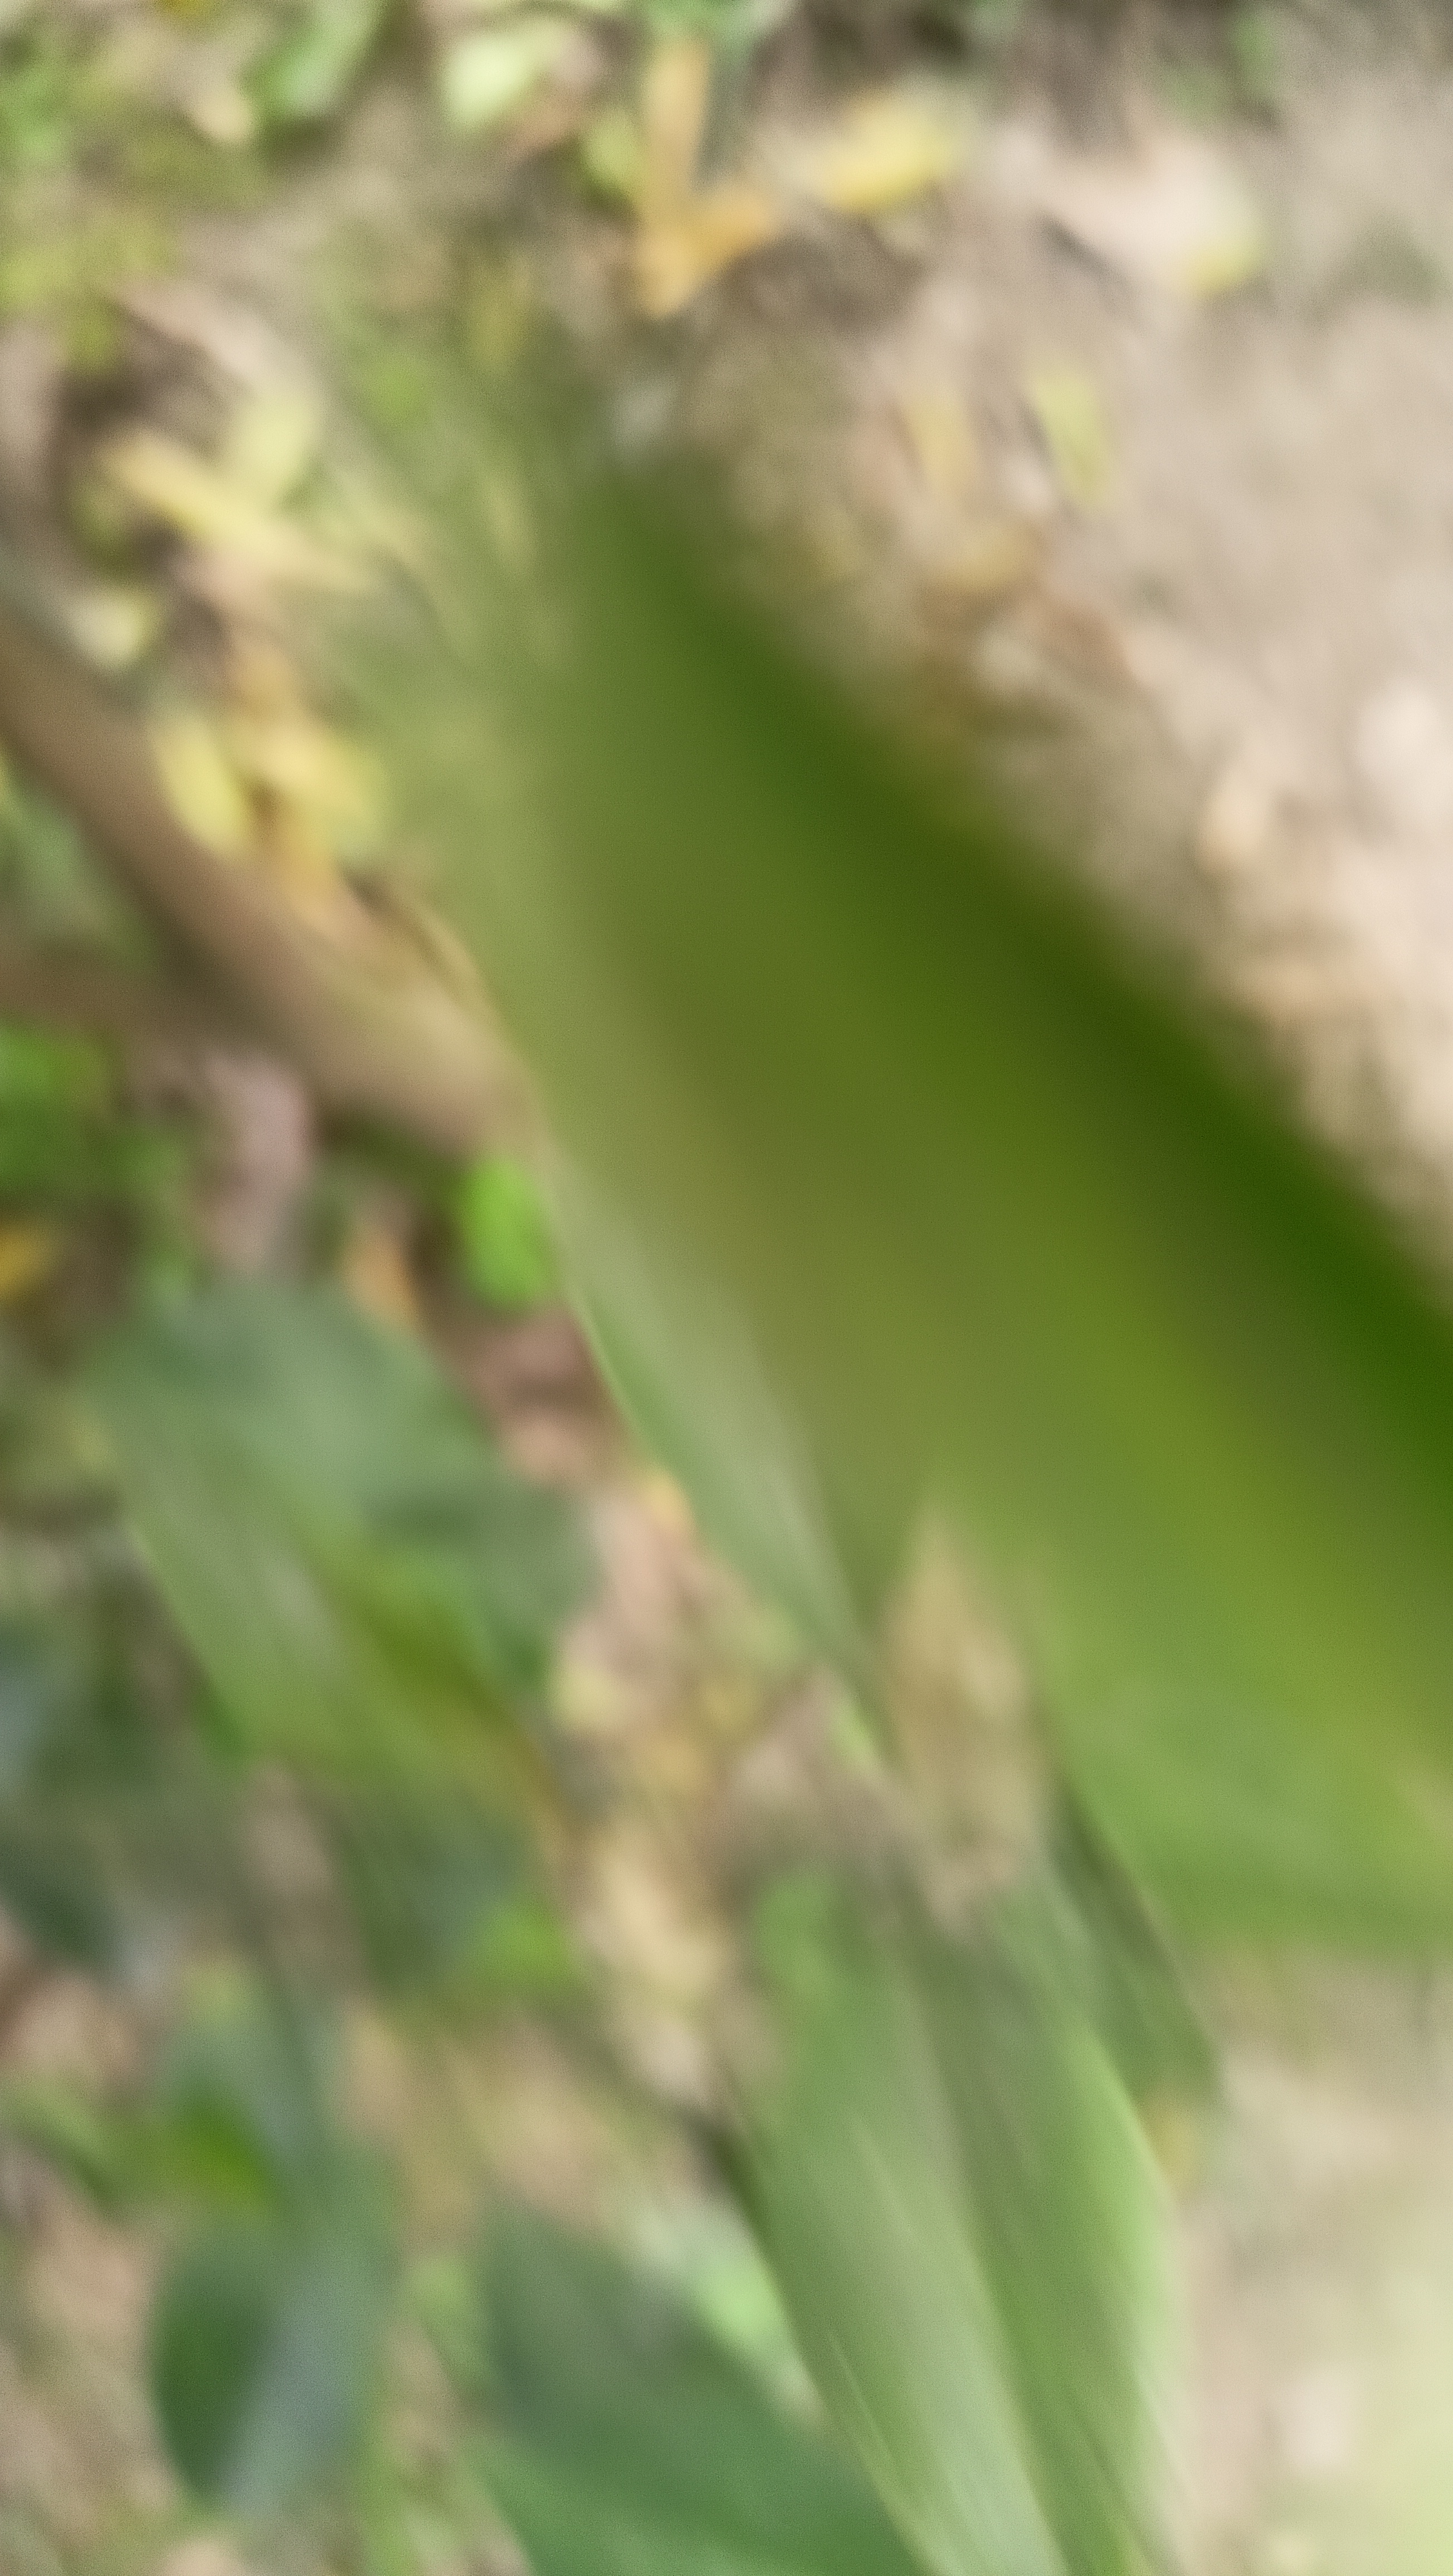
Mandarin leaf variety: China Mishti